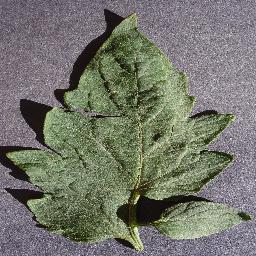
Label: Tomato___healthy